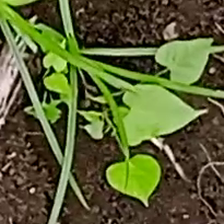
Weed species: Obscure_morning _glory(Ipomoea obscura)